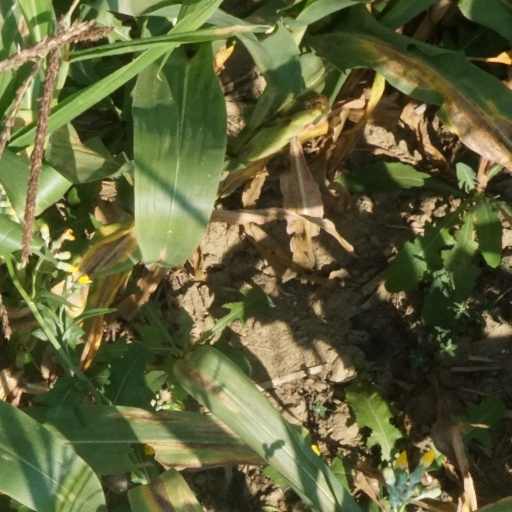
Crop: maize; corn